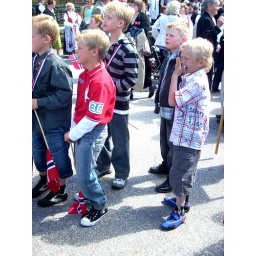
the boy in the red is signe's cousin.